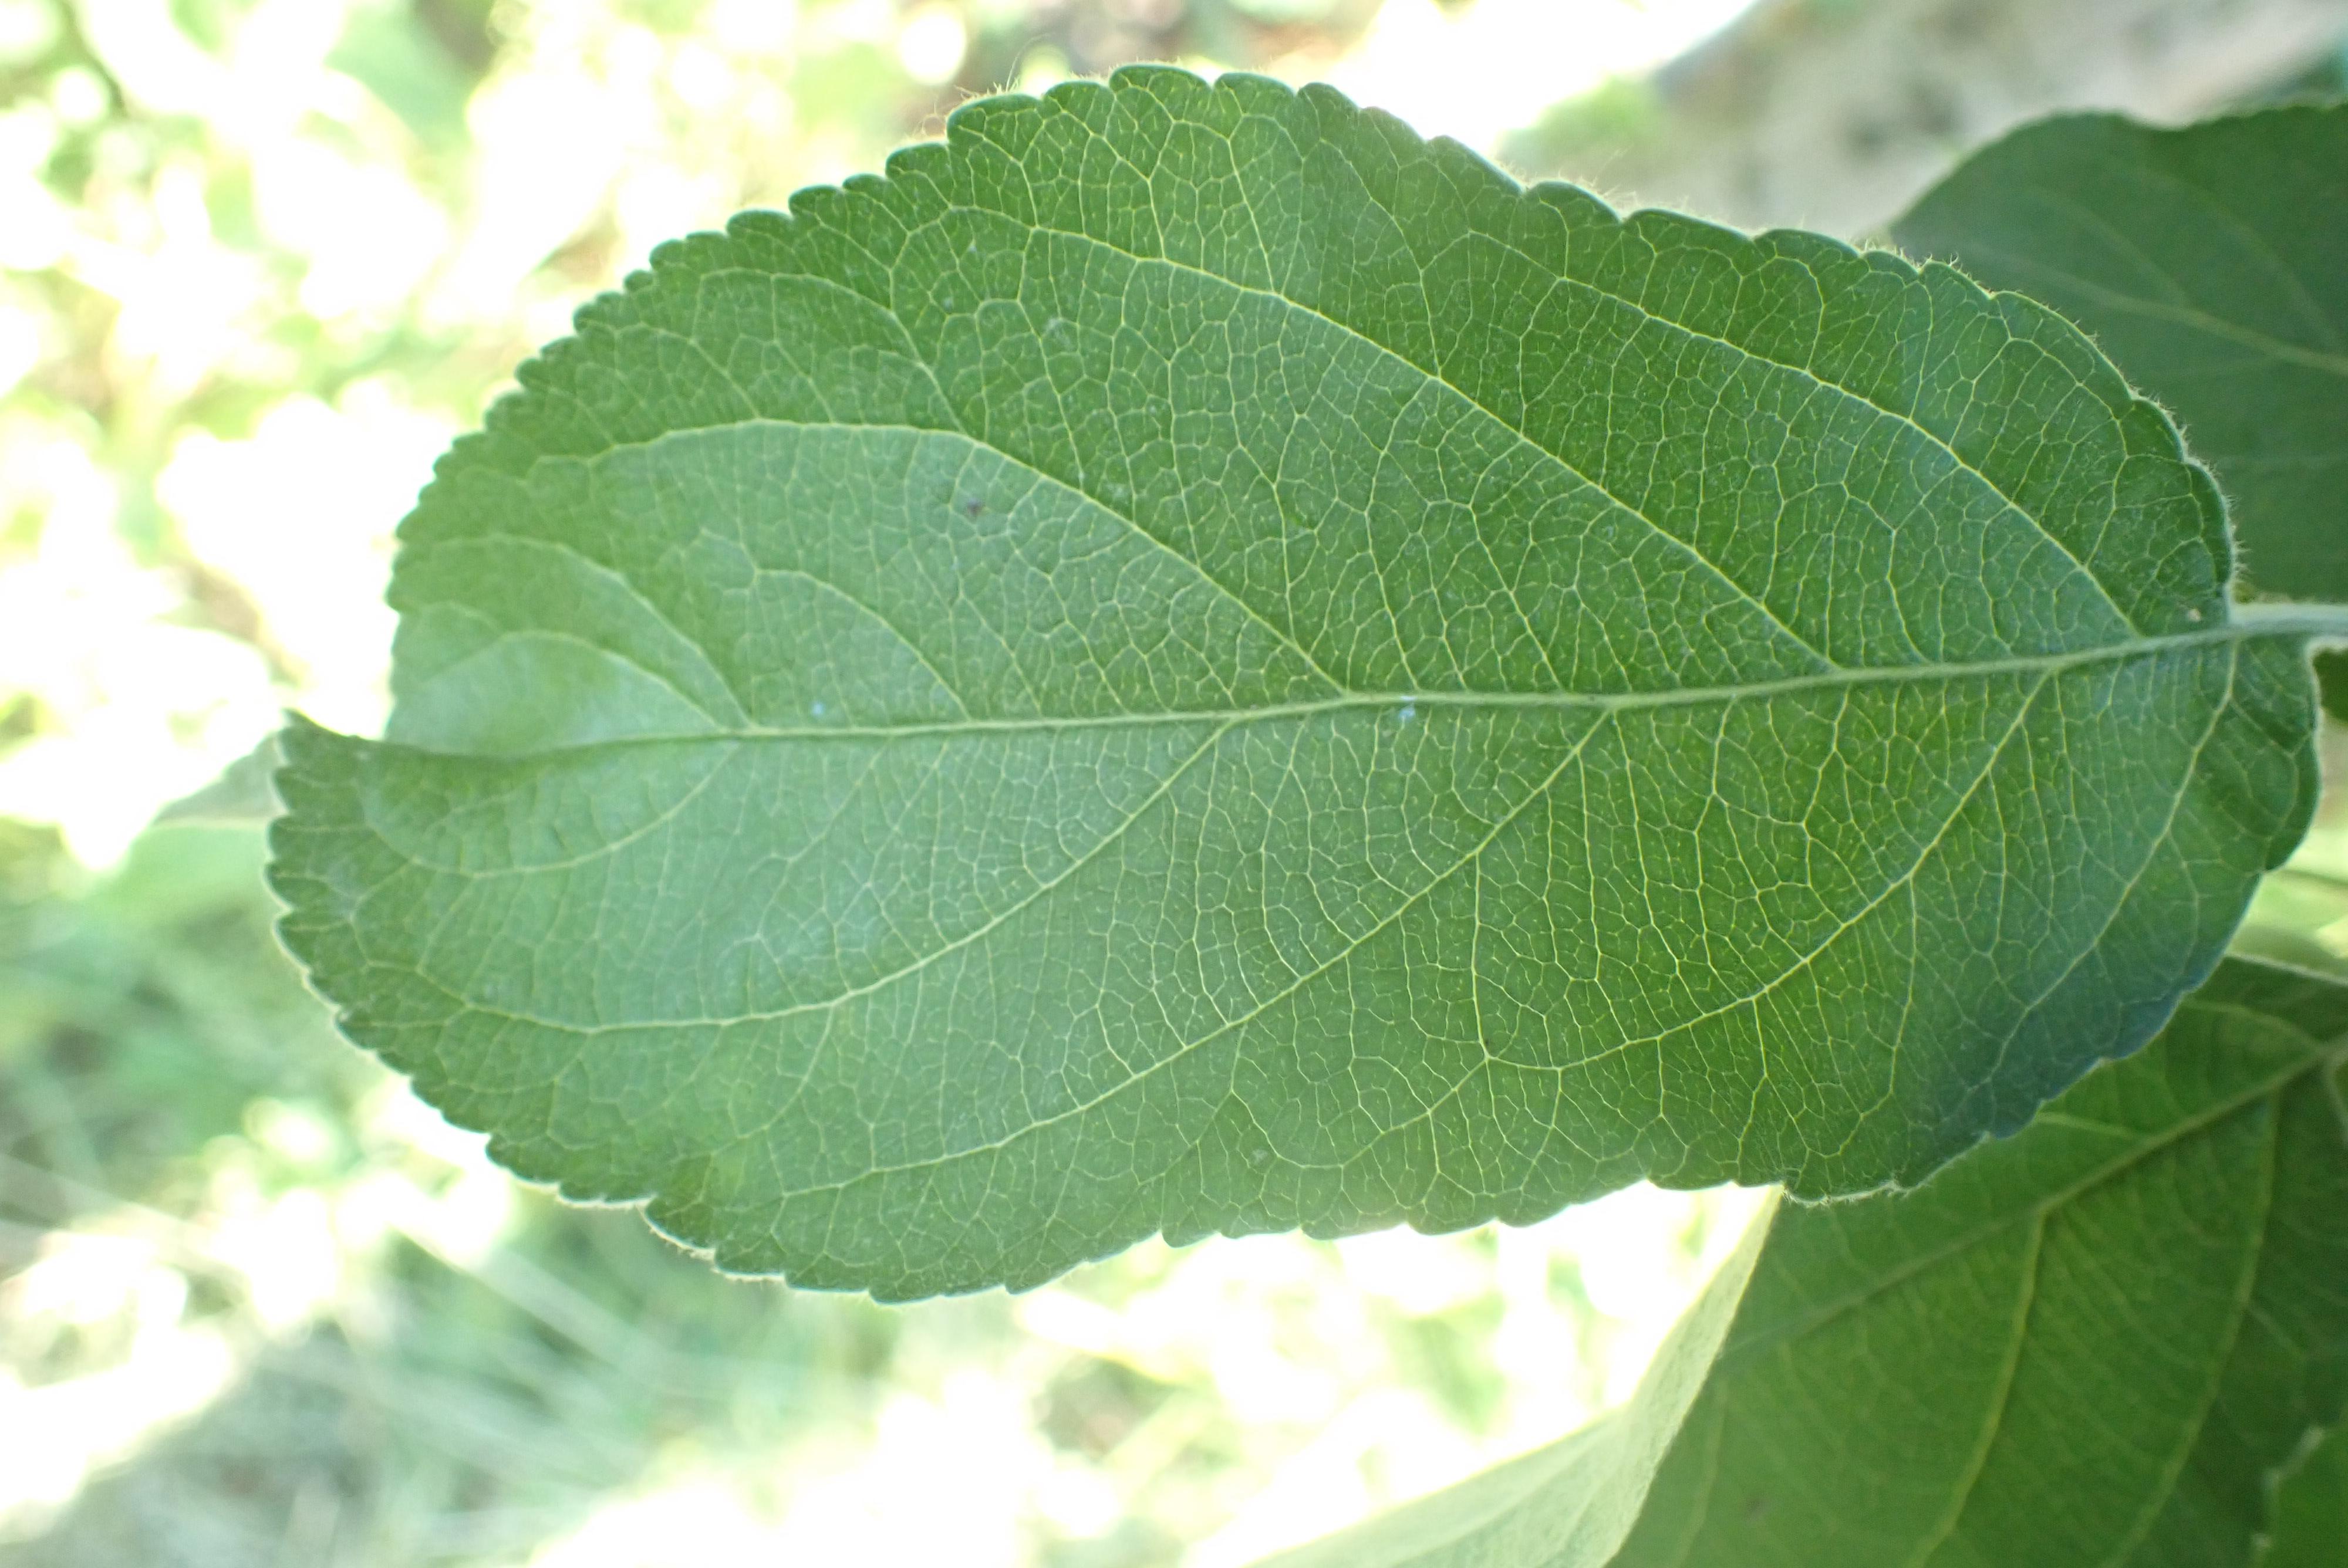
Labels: healthy